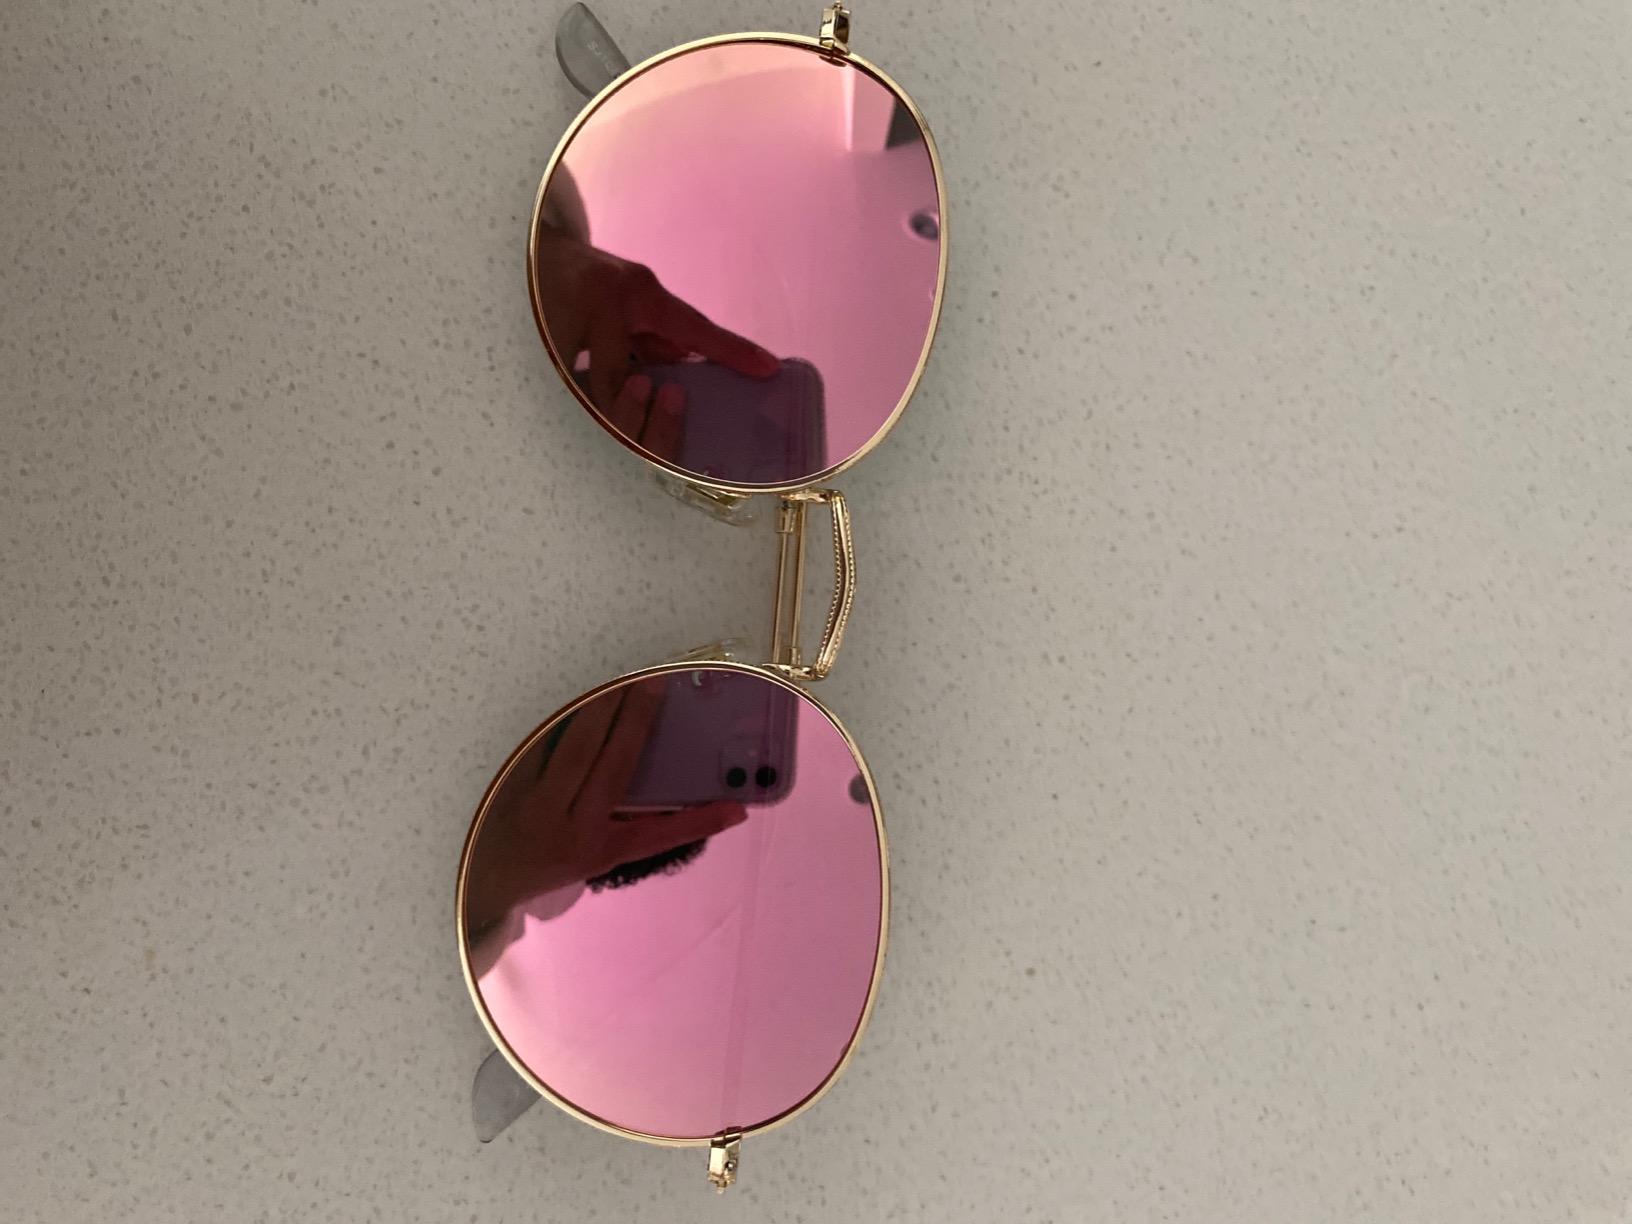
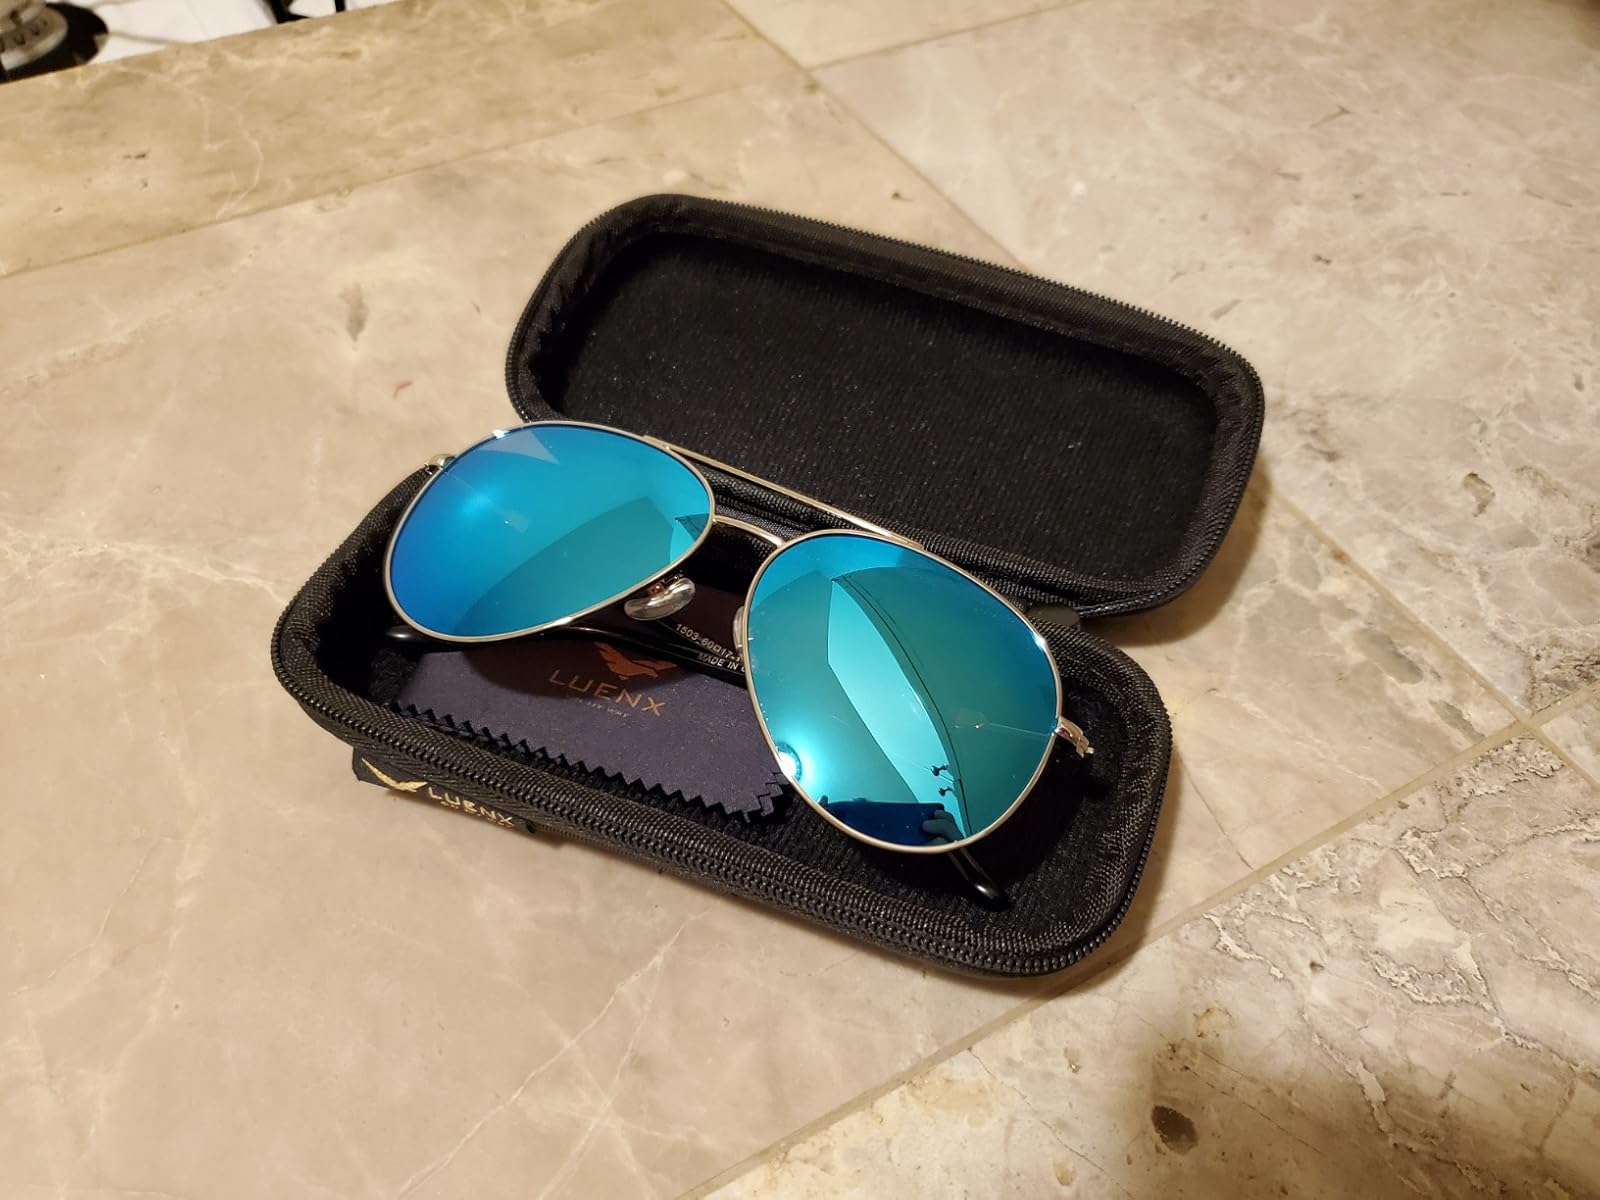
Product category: accessories_sunglasses
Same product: no